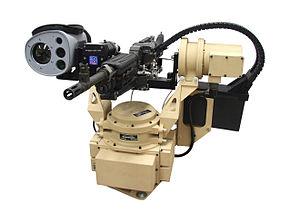
L'Armée vénézuélienne est composée de plusieurs branches :